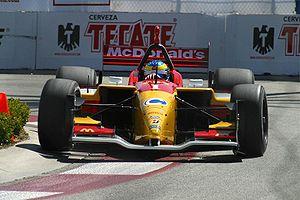
Sébastien Olivier Bourdais, né le 28 février 1979 au Mans, est un pilote automobile français. Après avoir remporté à quatre reprises le championnat du monde de Champ Car avec l'équipe Newman/Haas Racing, il a évolué en 2008 et 2009 dans le championnat du monde de Formule 1 au sein de la Scuderia Toro Rosso.
La Newman/Haas Racing est une équipe américaine de sport automobile basée à Lincolnshire en Illinois et créée en 1983 par l'acteur Paul Newman et l'entrepreneur Carl Haas. Après avoir brillé dans le championnat CART/Champ Car, elle dispute depuis 2008 le championnat IndyCar Series.
Le championnat 2005 de Champ Car a été remporté par le Français Sébastien Bourdais.